De Rijp Town Hall

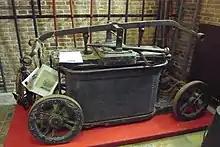
Fire hose apparatus designed by Jan van der Heyden in De Rijp town hall

The Town Hall of De Rijp is a former city hall in De Rijp, Netherlands. The government offices have moved, but the former waag and "burgerzaal" are still used for weddings and other official proceedings. The rest of the building is in use as the local visitor center of De Rijp.